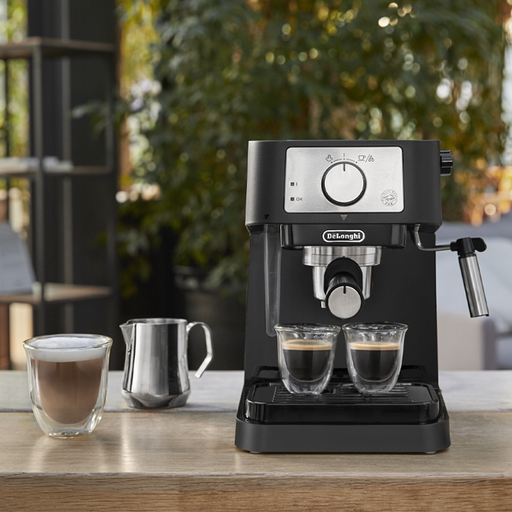
קטגוריה: חשמל לבית
תיאור: מכונת קפה ידנית מבית DeLonghi
דגם: EC260